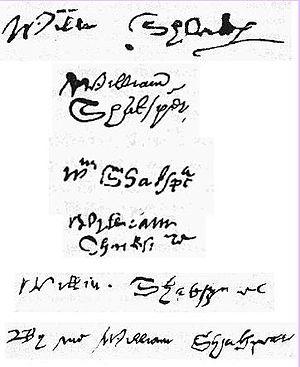
La question de la paternité des œuvres de Shakespeare porte sur l'éventualité que les œuvres attribuées à William Shakespeare aient été écrites par un autre que le natif de Stratford-upon-Avon. Les « anti-stratfordiens » — dénomination collective des tenants des diverses théories qui partagent cette hypothèse — voient dans le Shakespeare de Stratford un prête-nom destiné à protéger l'identité du ou des auteurs réels, qui pour des raisons propres n'auraient pas voulu ou pas pu endosser publiquement ce statut. Bien qu'elle ait suscité un grand intérêt dans le public, cette position est considérée comme « marginale » par la quasi-unanimité des spécialistes de Shakespeare et des historiens de la littérature, dont la plupart ne l'évoquent jamais que pour en réfuter ou en relativiser les arguments.